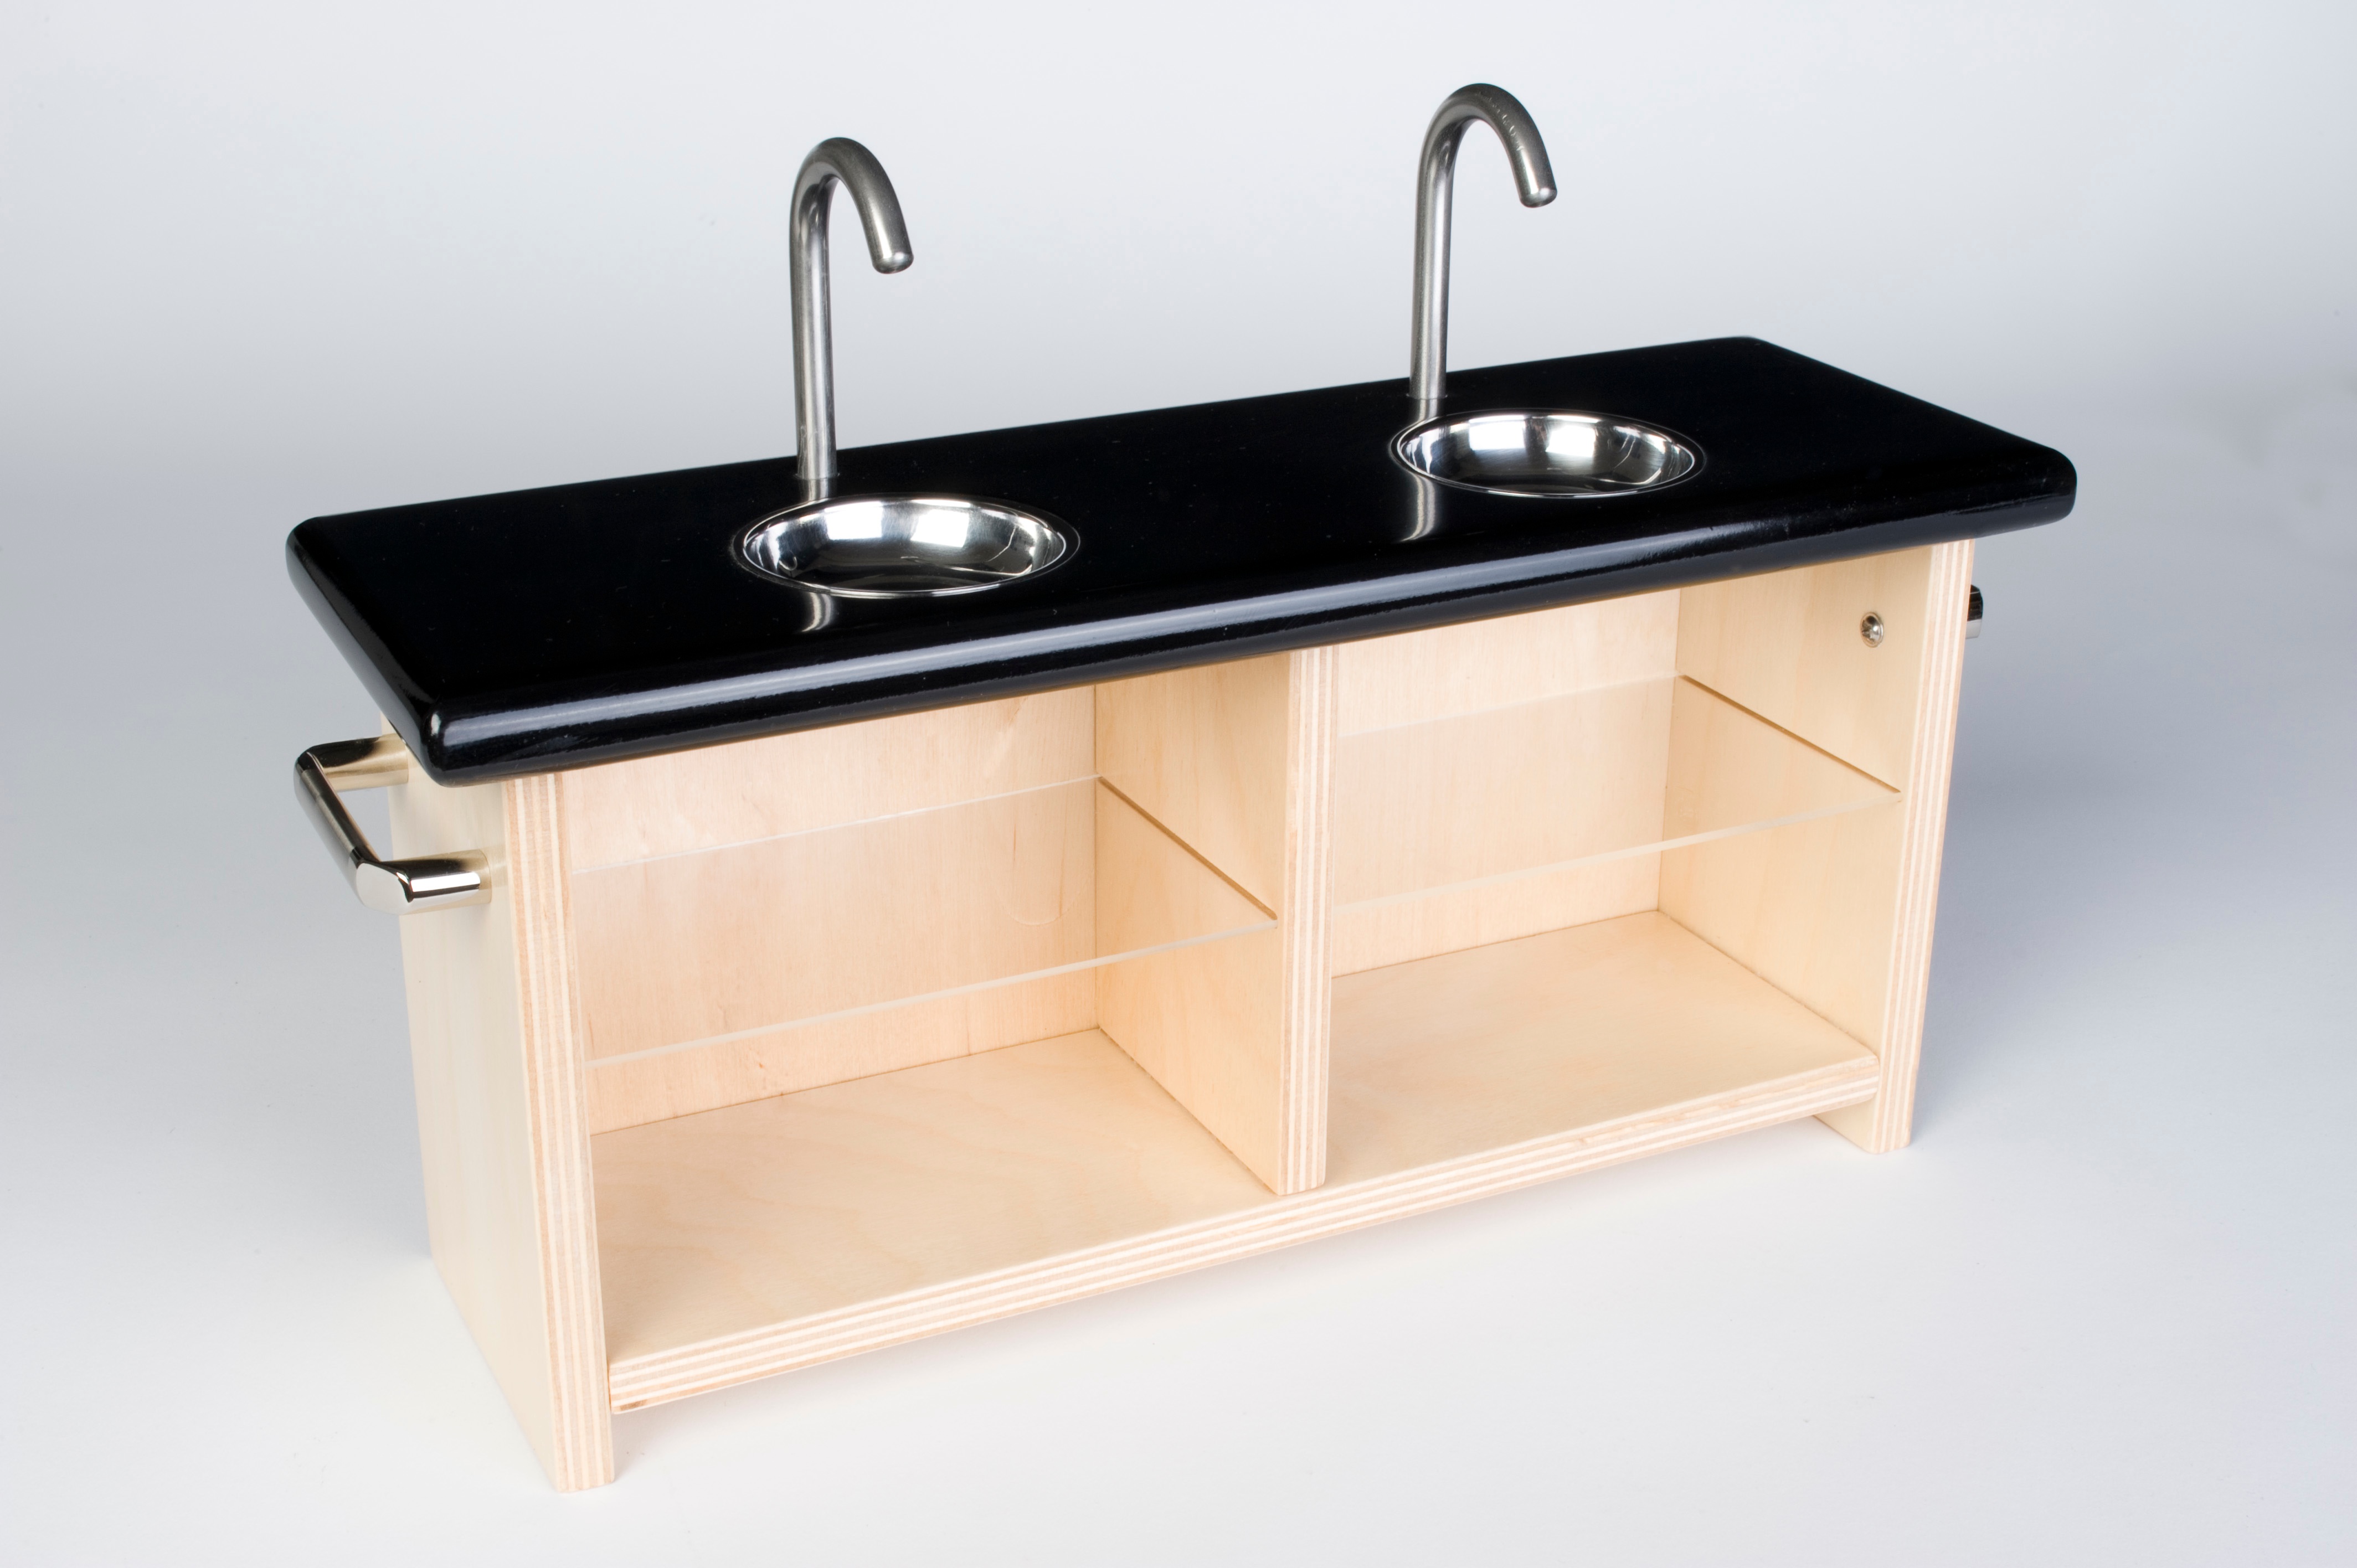
table, shelf, sink, furniture, tap, rectangle, bidet, plumbing fixture